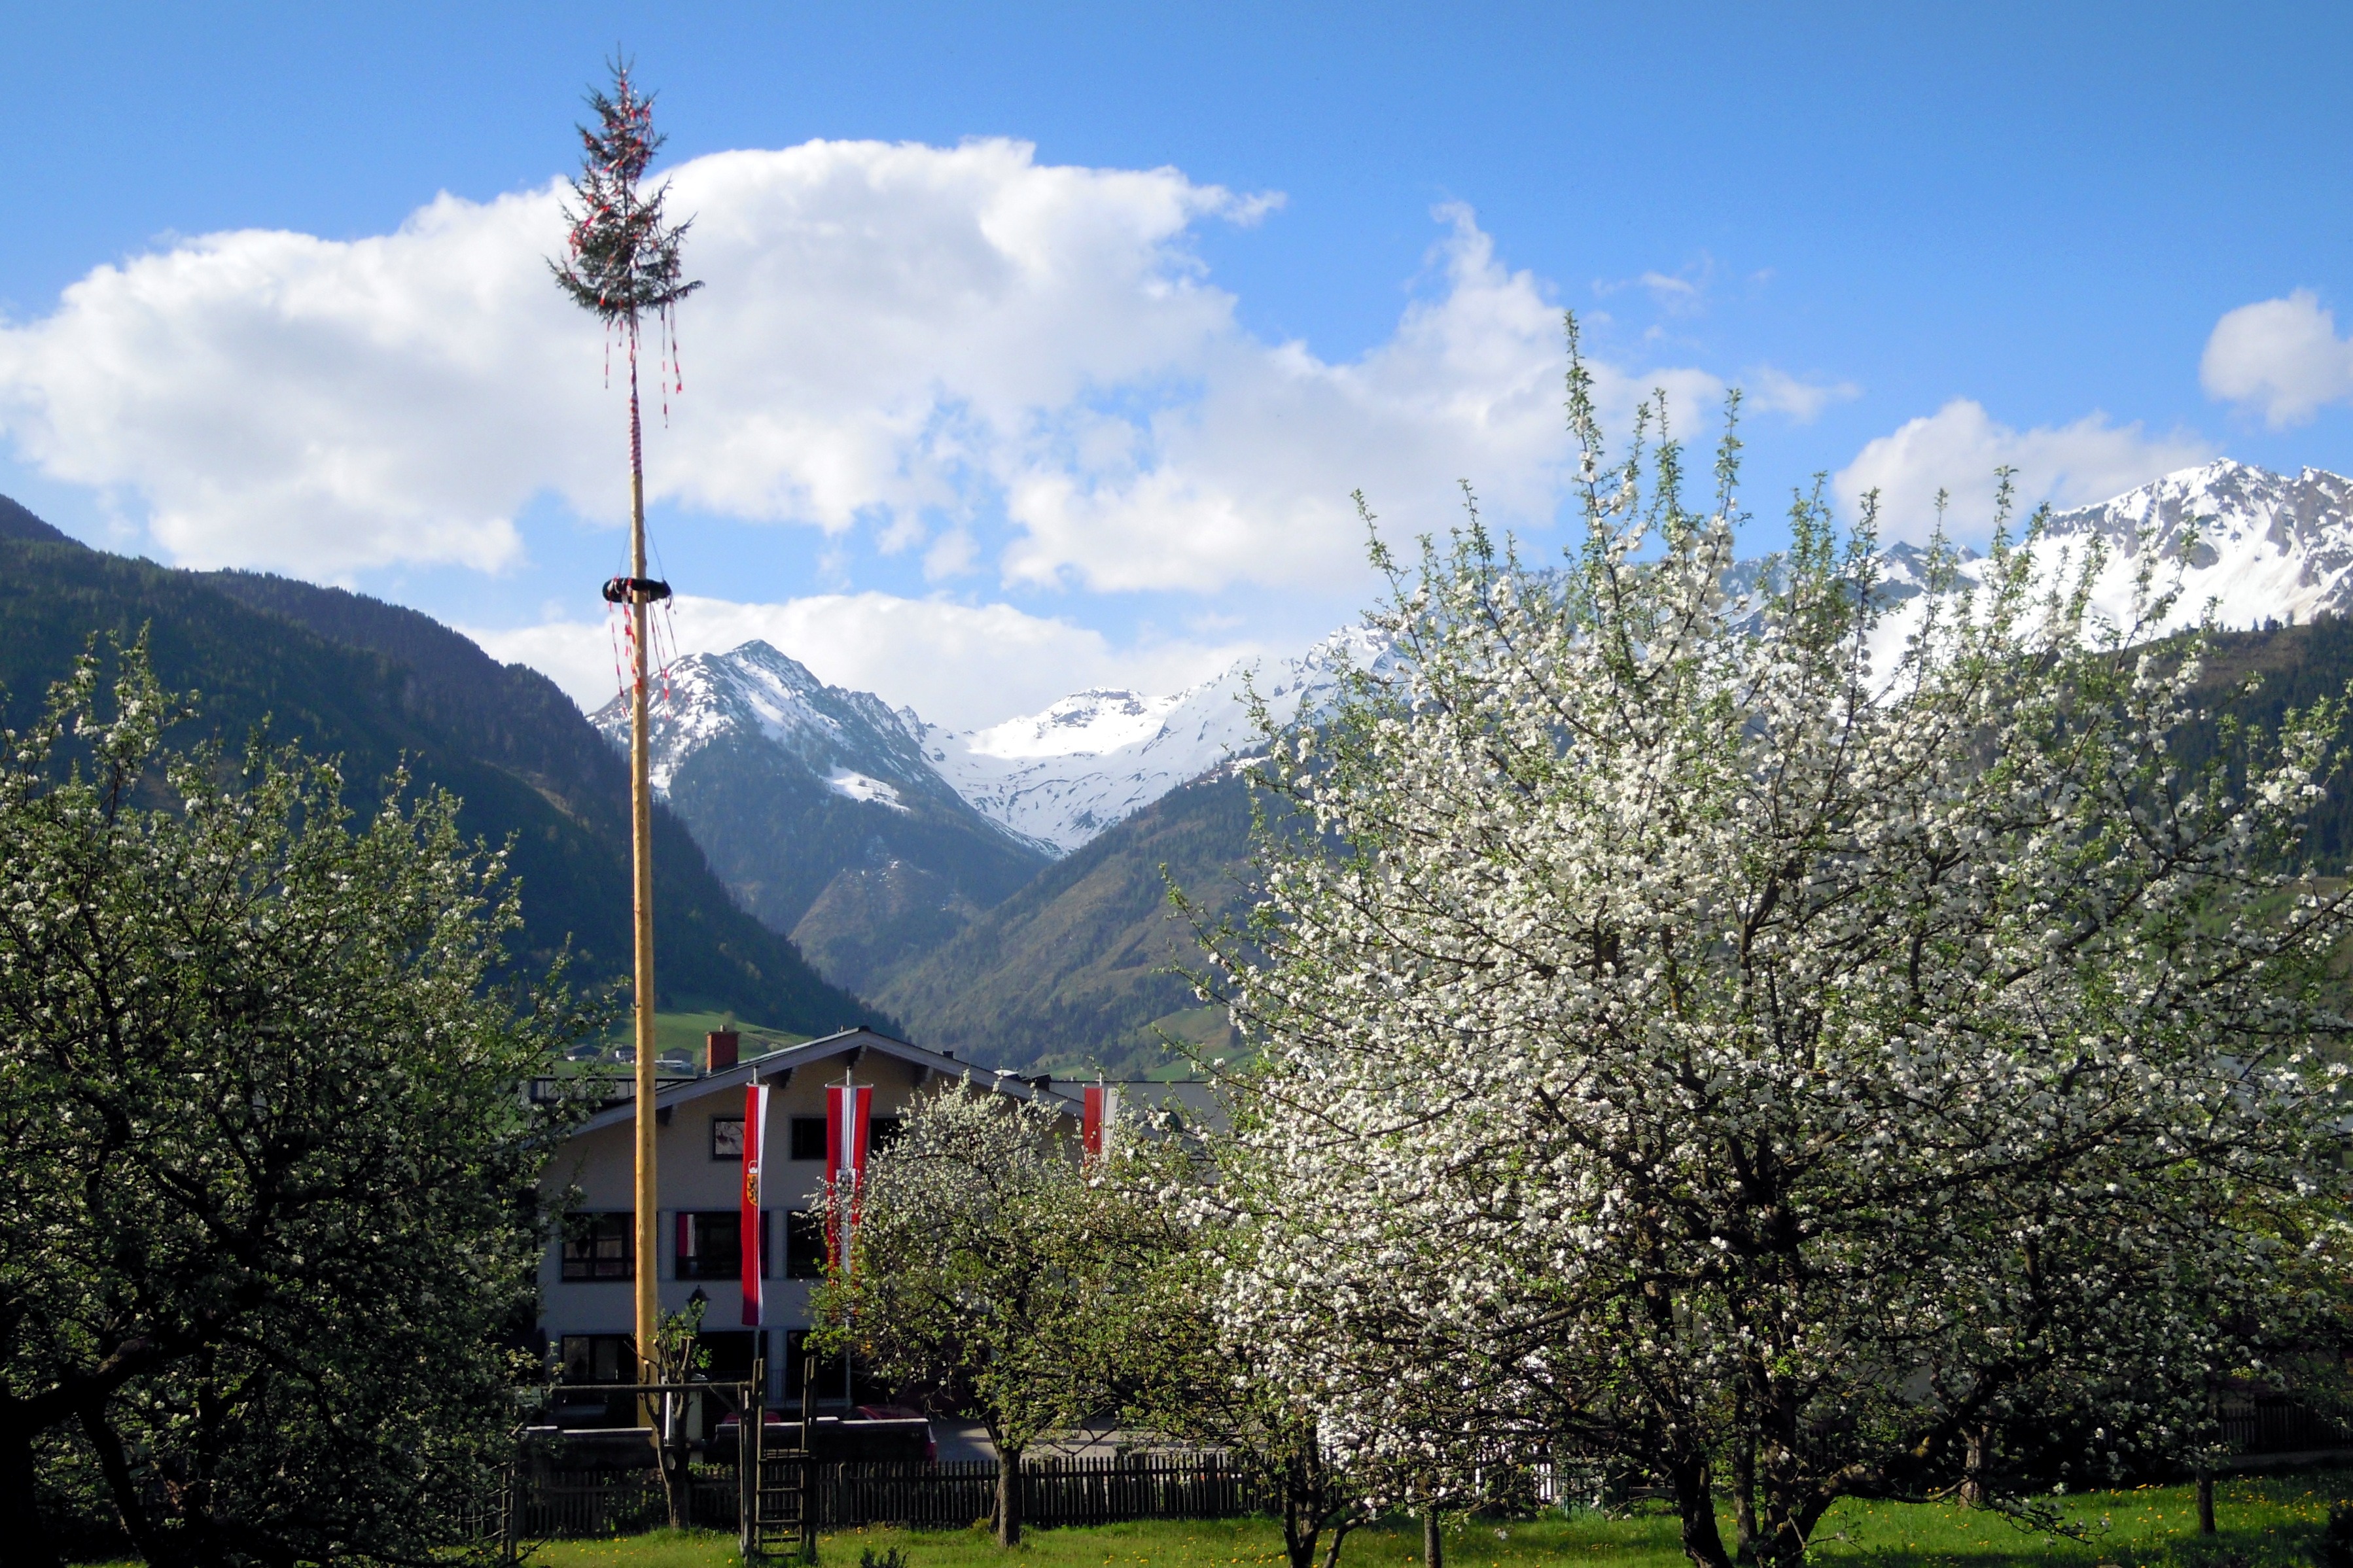
tree, mountain, plant, meadow, flower, mountain range, park, alps, 1, may, tradition, maypole, maypole set up, need old, mountainous landforms